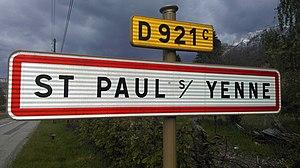
Panneau d'entrée de village Saint-Paul-sur-Yenne
Saint-Paul, appelée localement Saint-Paul-sur-Yenne, est une commune française située dans le département de la Savoie, en région Auvergne-Rhône-Alpes.